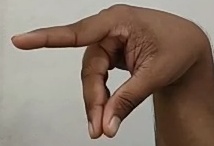
ASL sign: P